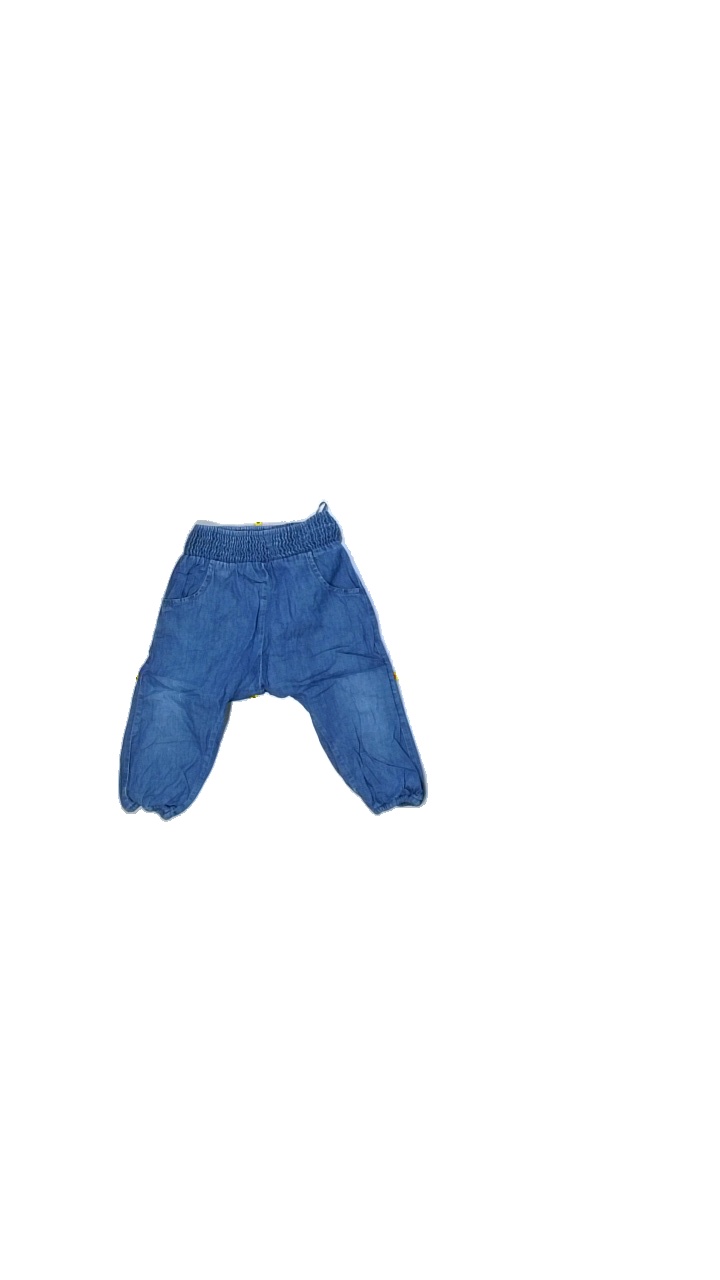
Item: Jeans (Children)
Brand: Lindex
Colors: Blue
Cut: Loose
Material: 100%cotton
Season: Autumn
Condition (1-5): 2
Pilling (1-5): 4
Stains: Major
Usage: Export
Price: <50